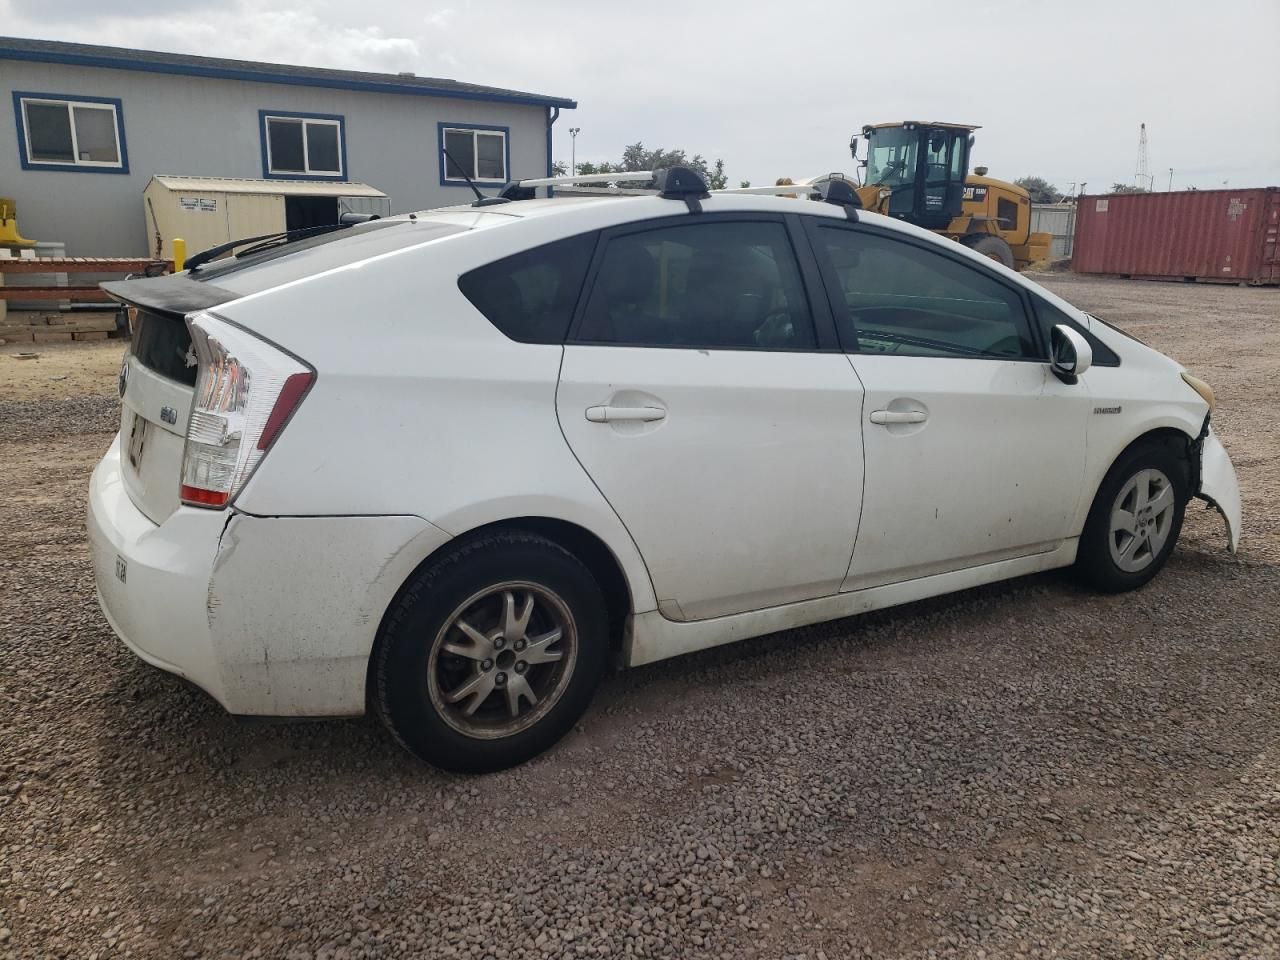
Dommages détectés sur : pare-choc arrière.
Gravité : mineur